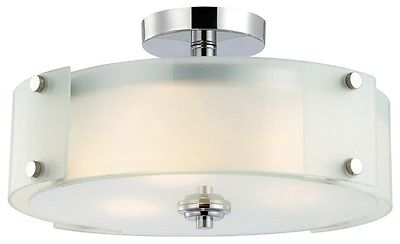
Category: lamp